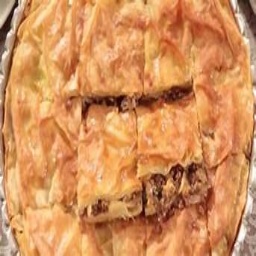
Label: su_boregi